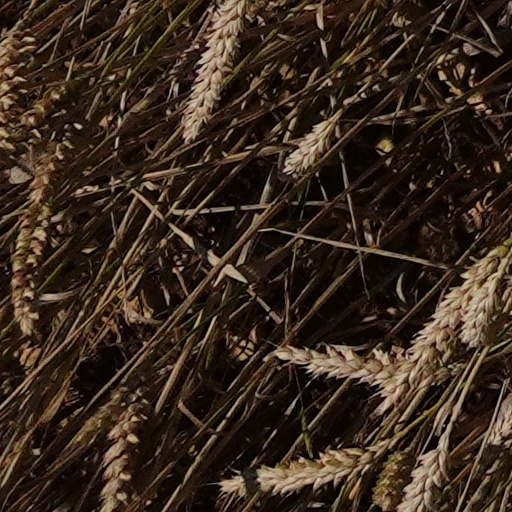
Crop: wheat